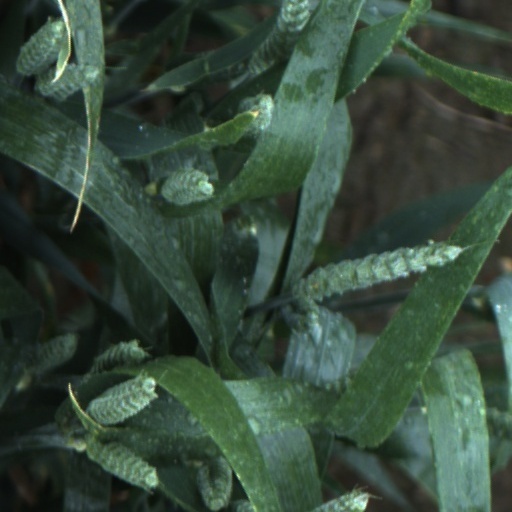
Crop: wheat